Lady Randolph Churchill

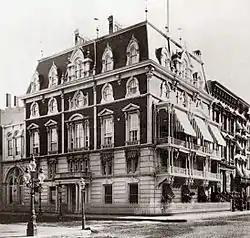
The Jerome Mansion on Madison Avenue, New York City

Jeanette Jerome was born in the Cobble Hill section of Brooklyn in 1854, the second of four daughters (one died in childhood) of financier, sportsman, and speculator Leonard Jerome and his wife Clarissa "Clara", daughter of Ambrose Hall, a landowner. Jerome's father was of Huguenot extraction, his forebears having emigrated to America from the Isle of Wight in 1710. Hall family lore insists that Jennie had Iroquois ancestry through her maternal grandmother; however, there is no research or evidence to corroborate this.